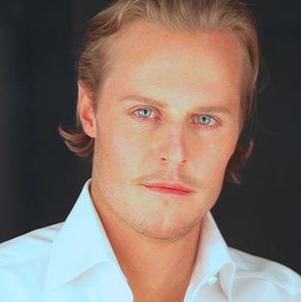
Age: 27